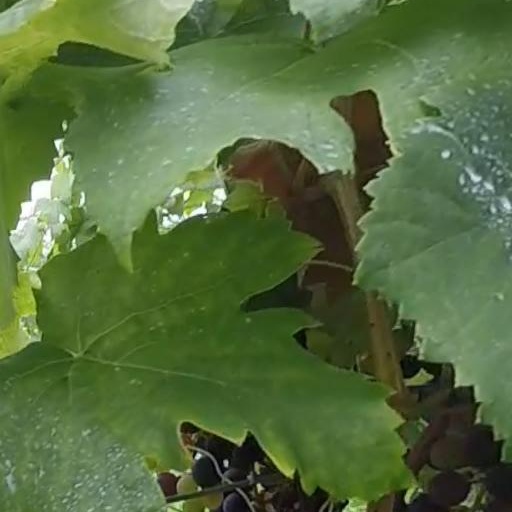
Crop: grape